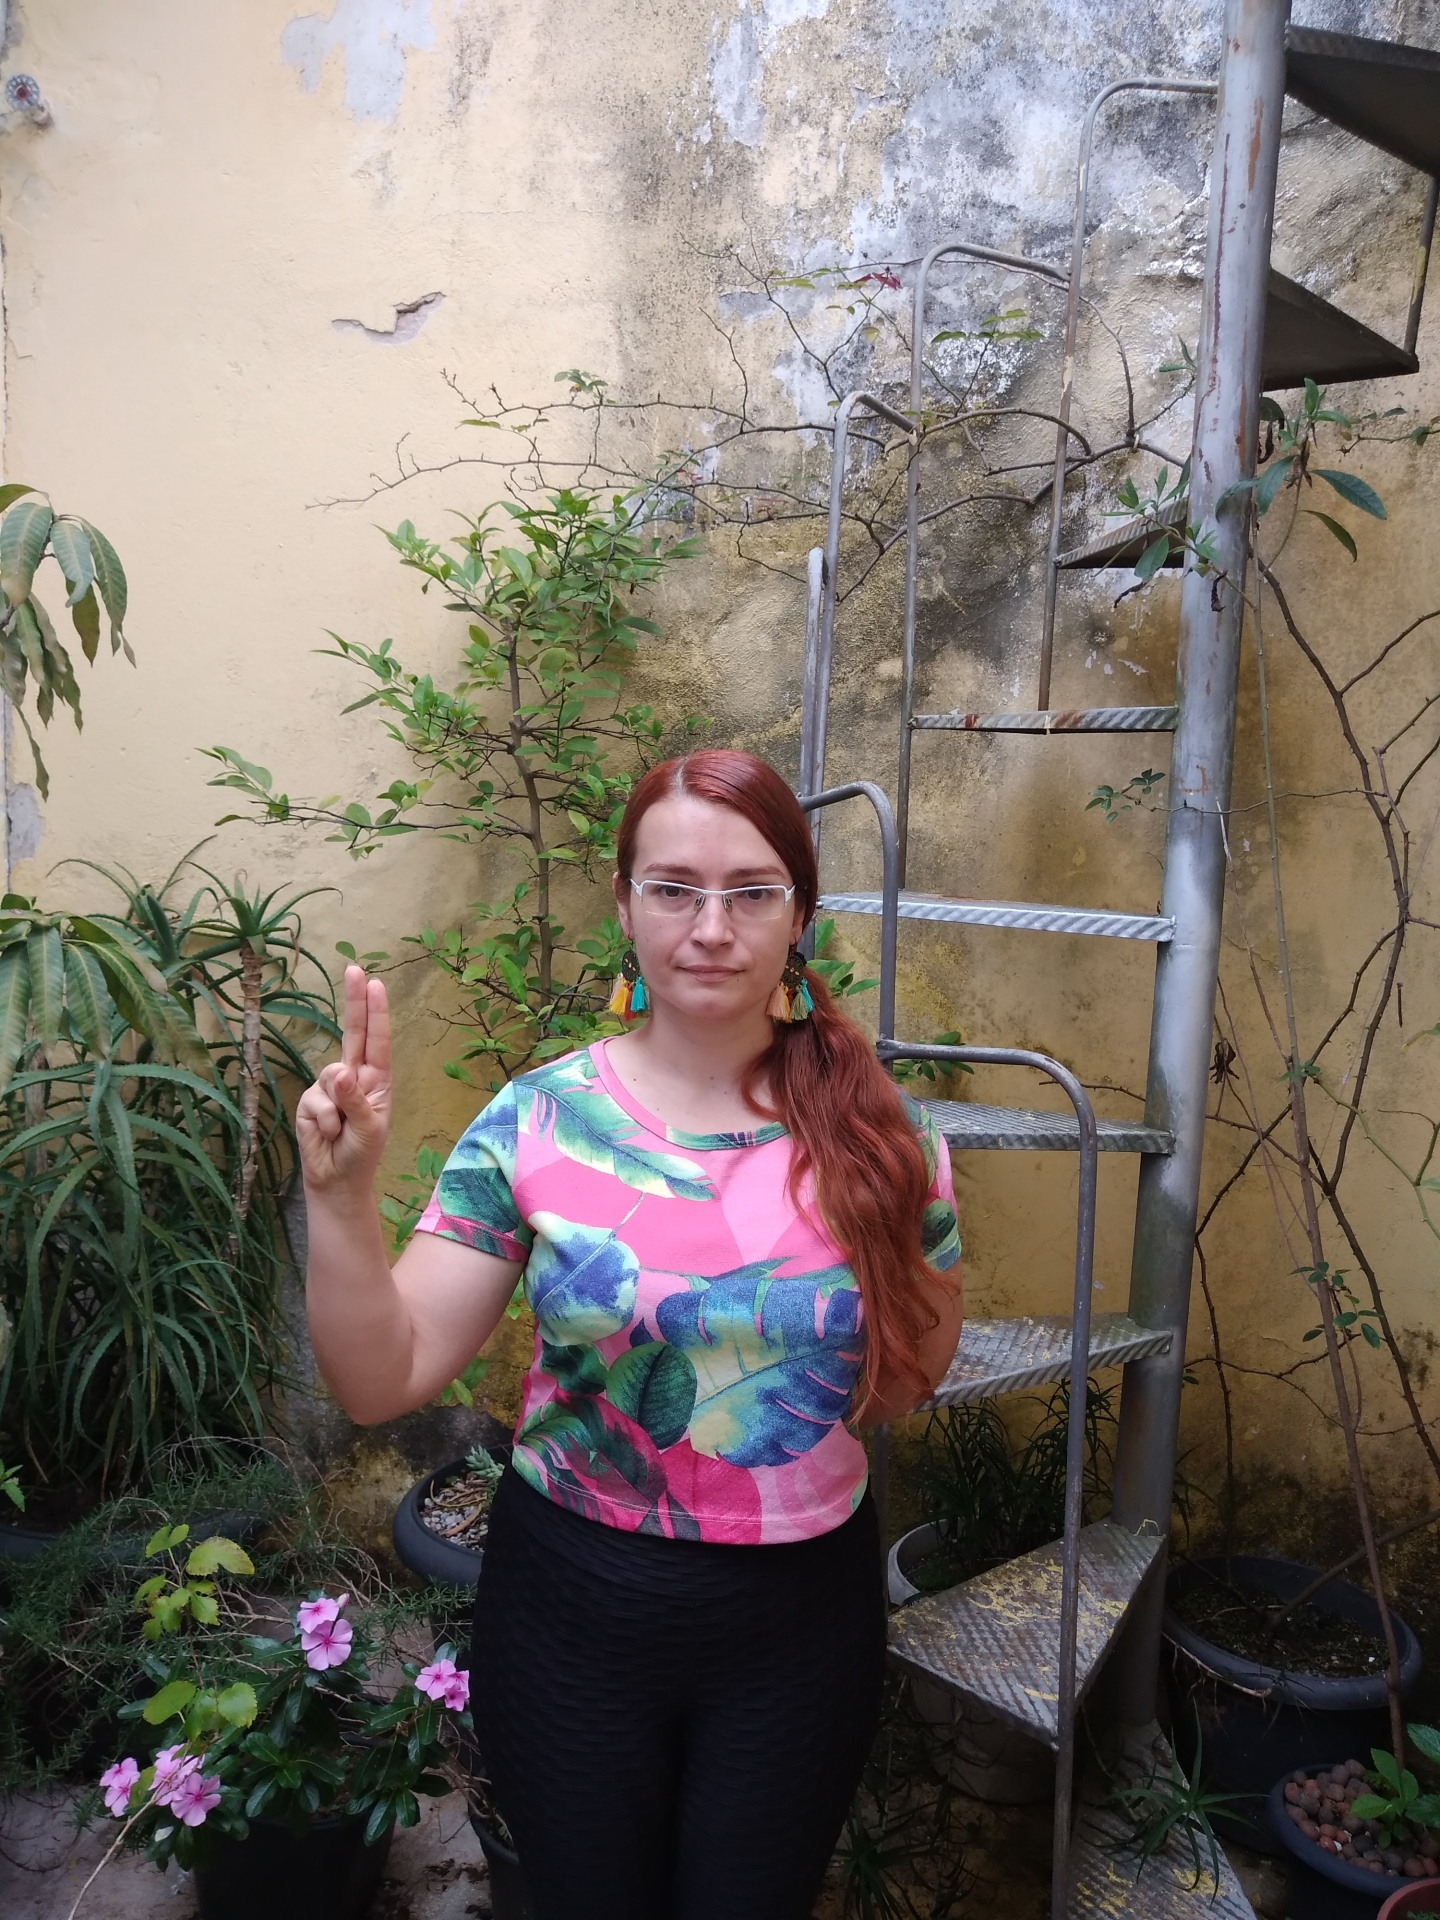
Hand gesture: two_up